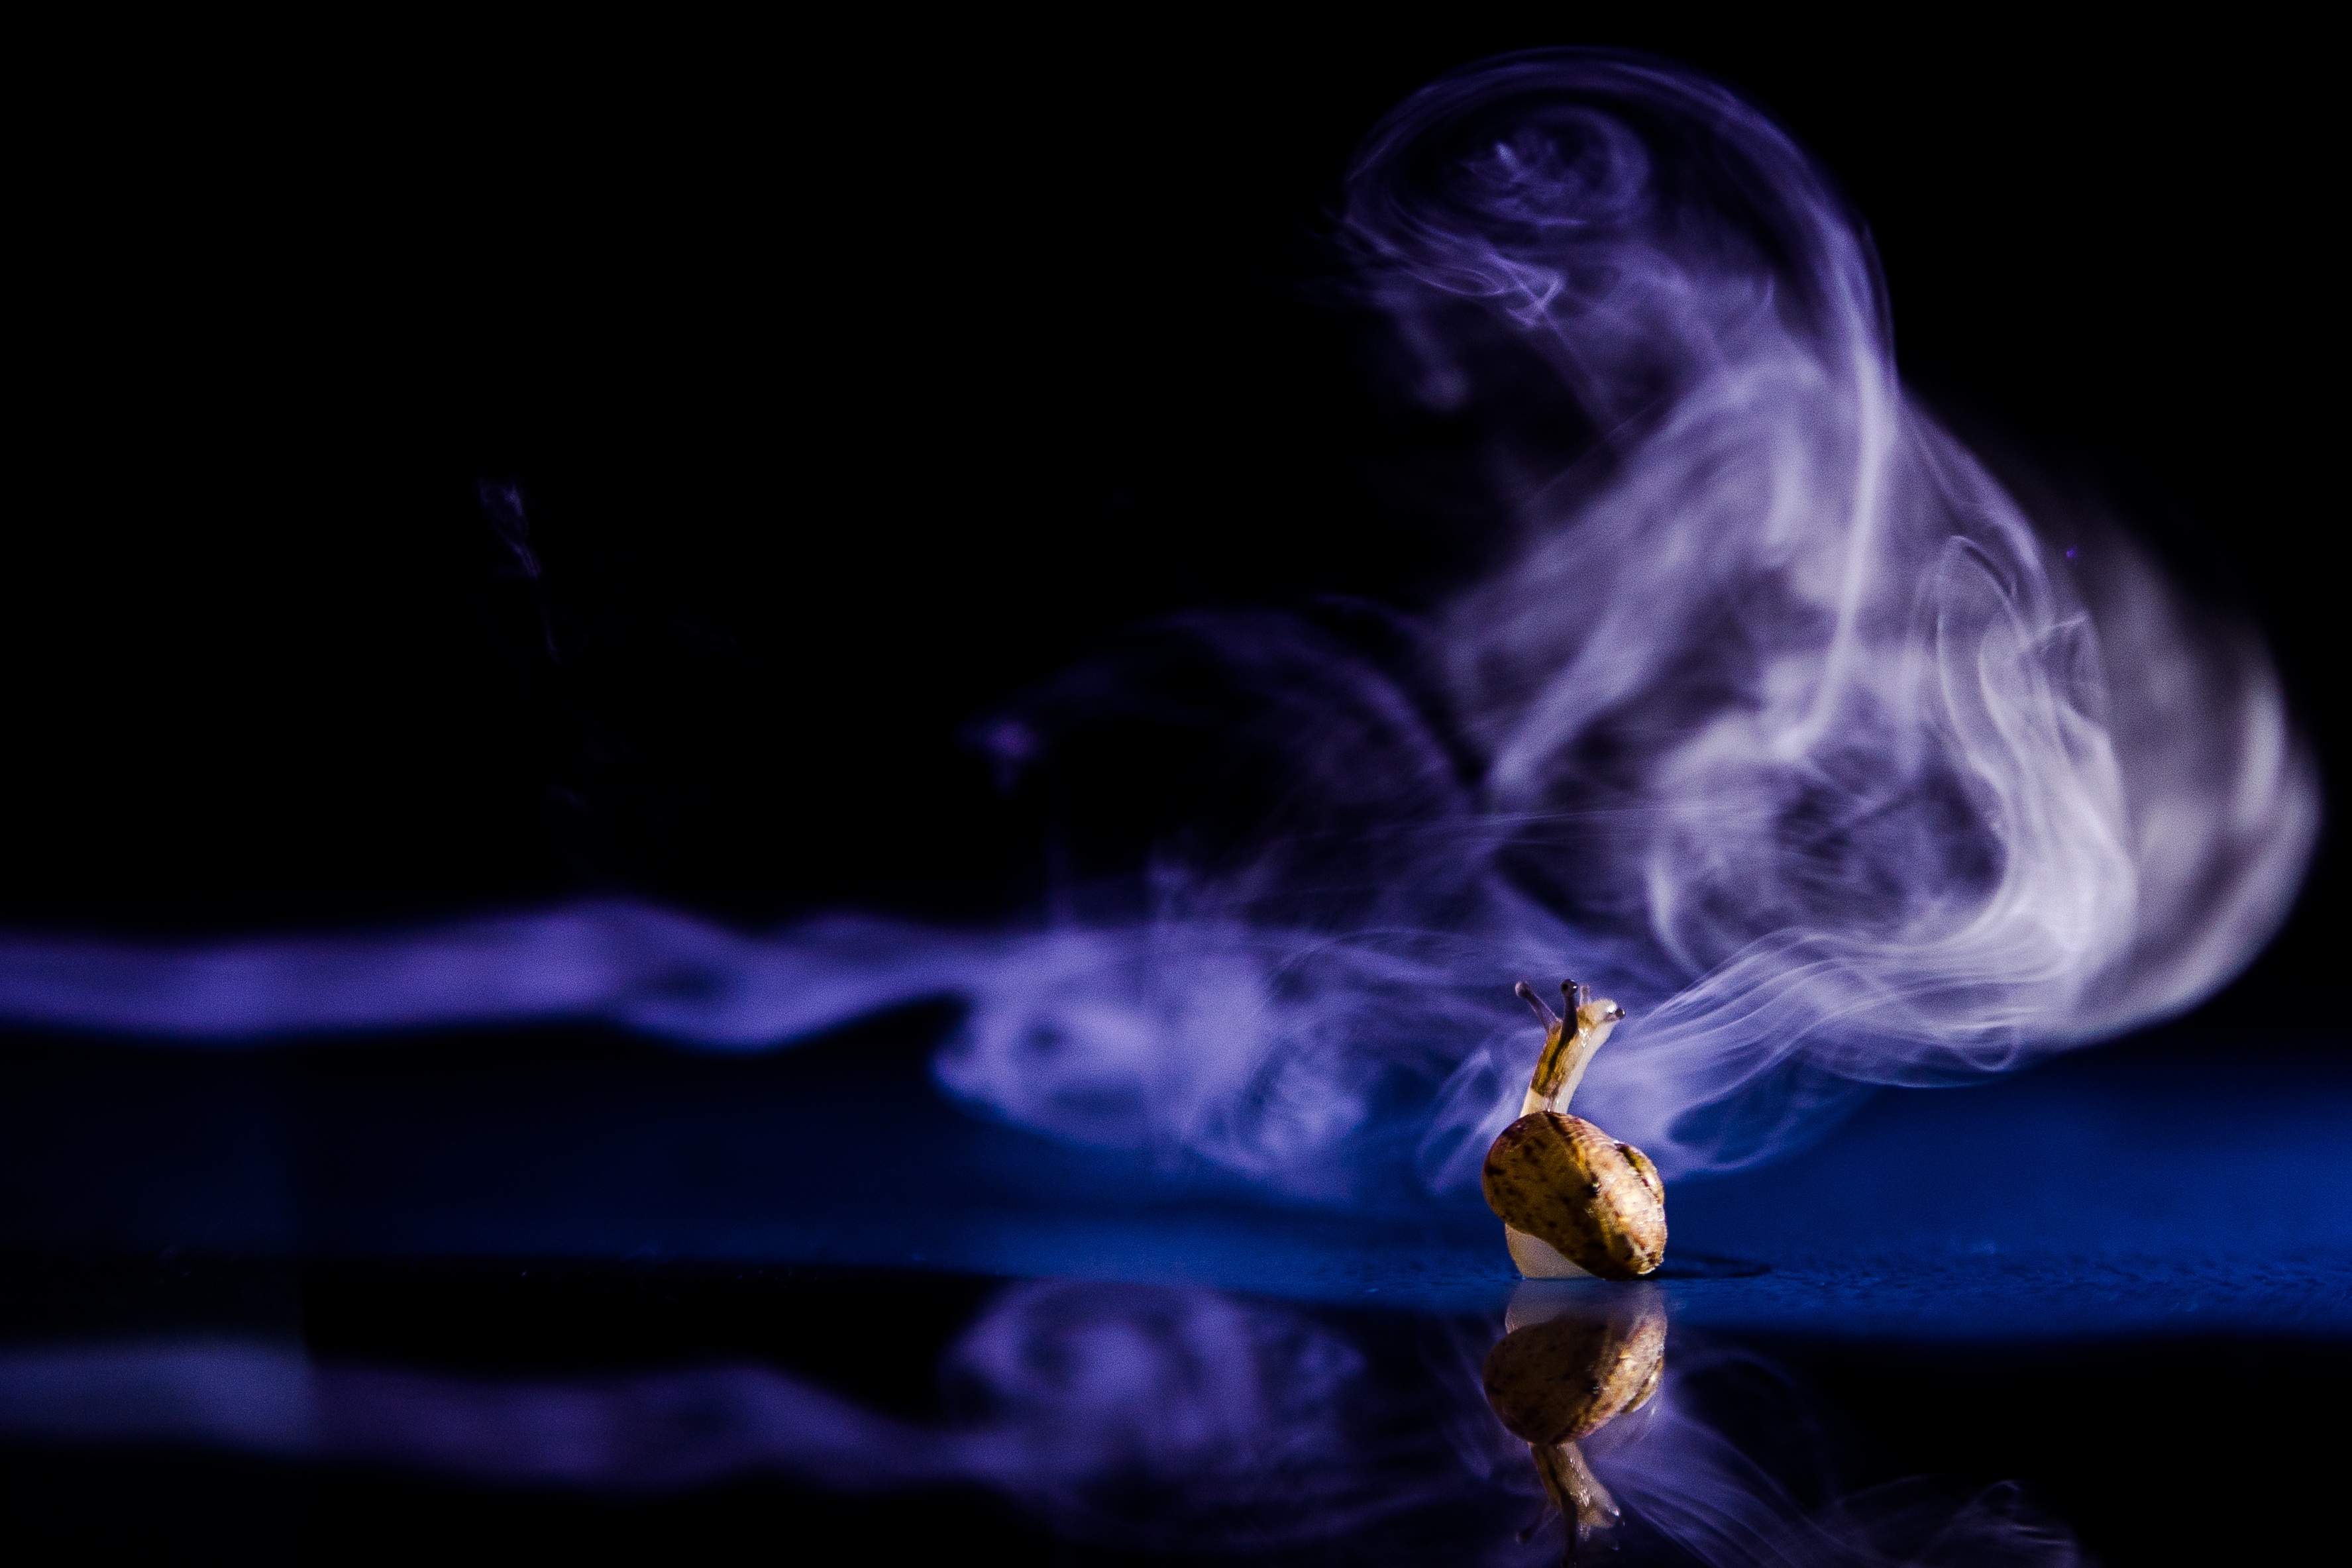
light, night, smoke, flame, darkness, thunder, screenshot, special effects